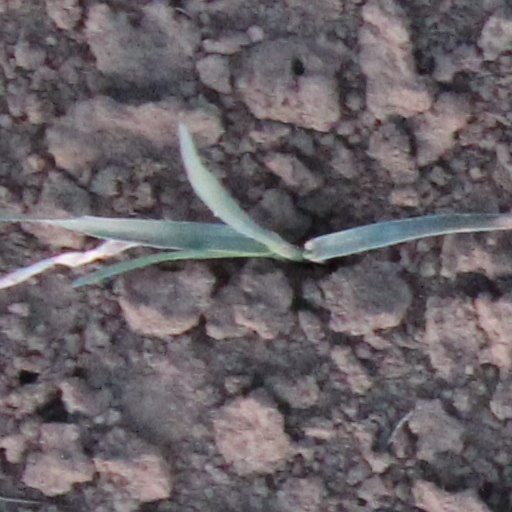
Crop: wheat